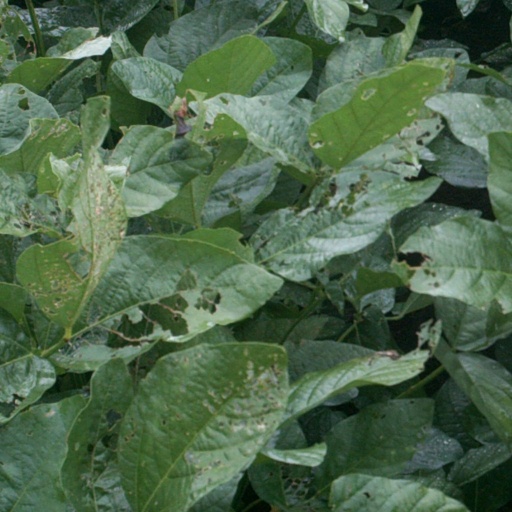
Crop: soybean